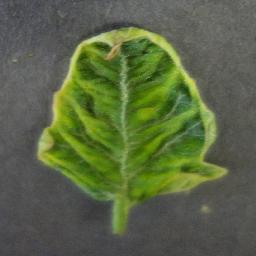
Label: Tomato___Tomato_Yellow_Leaf_Curl_Virus